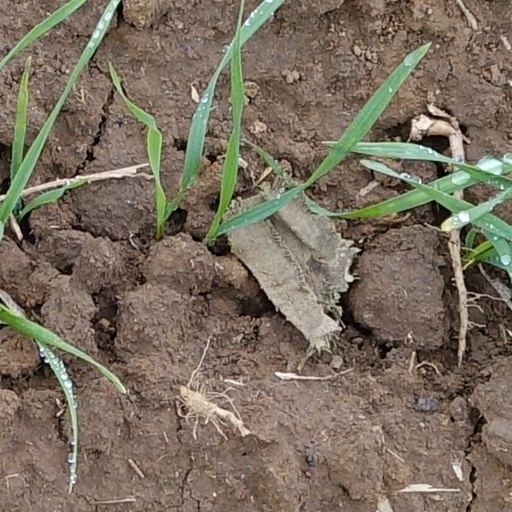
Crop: wheat